East End and West End of Oslo

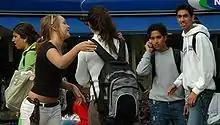
Youth in Oslo, with roots in many countries in the world.

Oslo's neighbouring municipalities follow the east-west boundary line. Apartment prices in 2009 were between 20% and 40% higher in neighbouring municipalities in the west (Asker and Bærum) than in neighbouring municipalities in the east (Follo and Nedre Romerike). The incomes are similarly divided, with differences from a couple per cent to about 50% between different municipalities and types of families.